Sport in Mexico

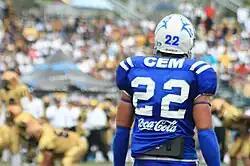
A player from the Borregos Salvajes of Monterrey Tech during a game in Mexico

Mexican football is divided into four divisions, beginning with Liga MX and followed by Liga de Expansión MX, the Liga Premier, and Tercera División. The bottom two leagues translate literally as "Second Division" and "Third Division"; their names reflect their former positions in the league hierarchy before the Segunda División was split into two leagues, with the league now known as Ascenso MX becoming the new second level.